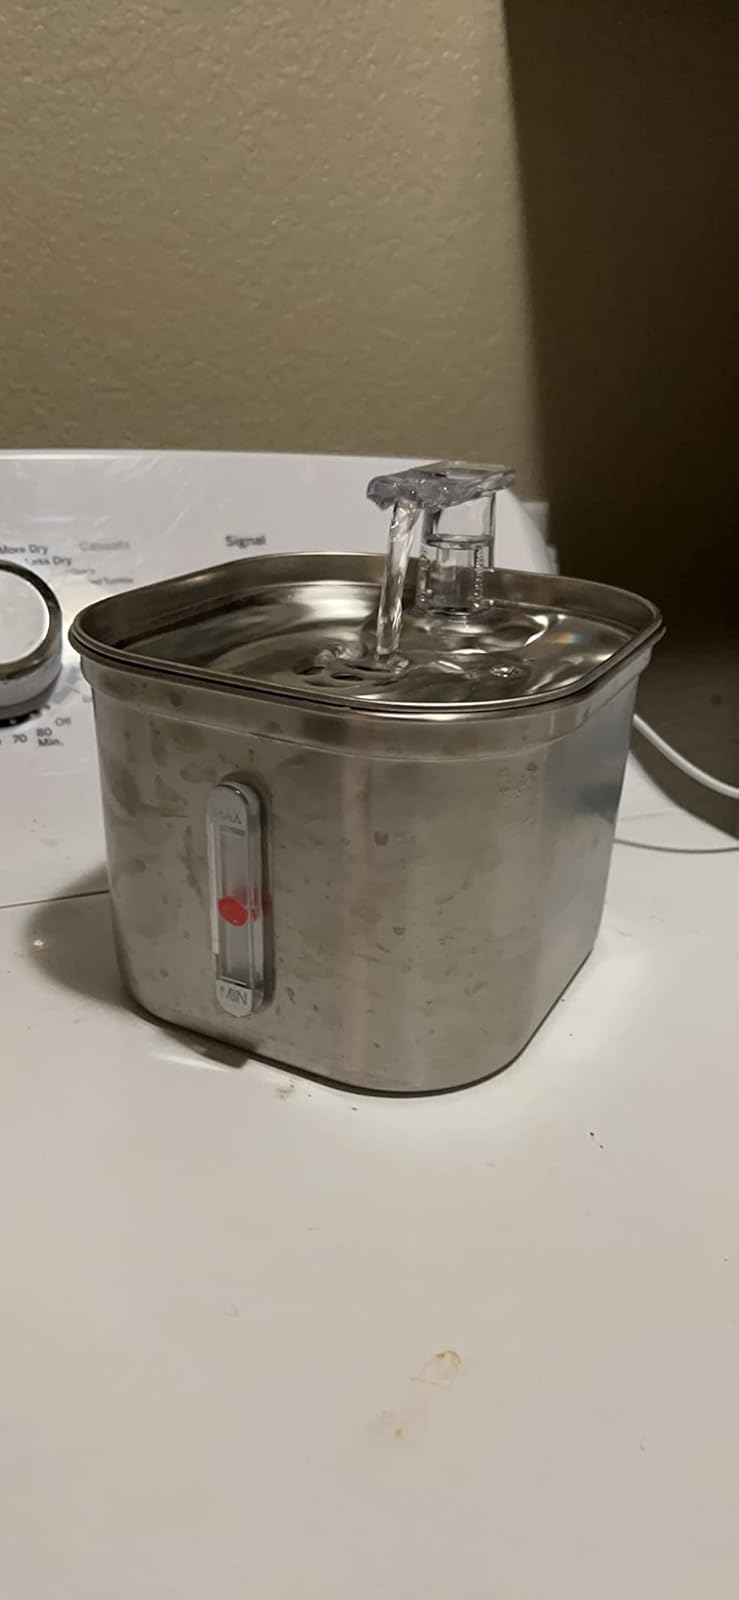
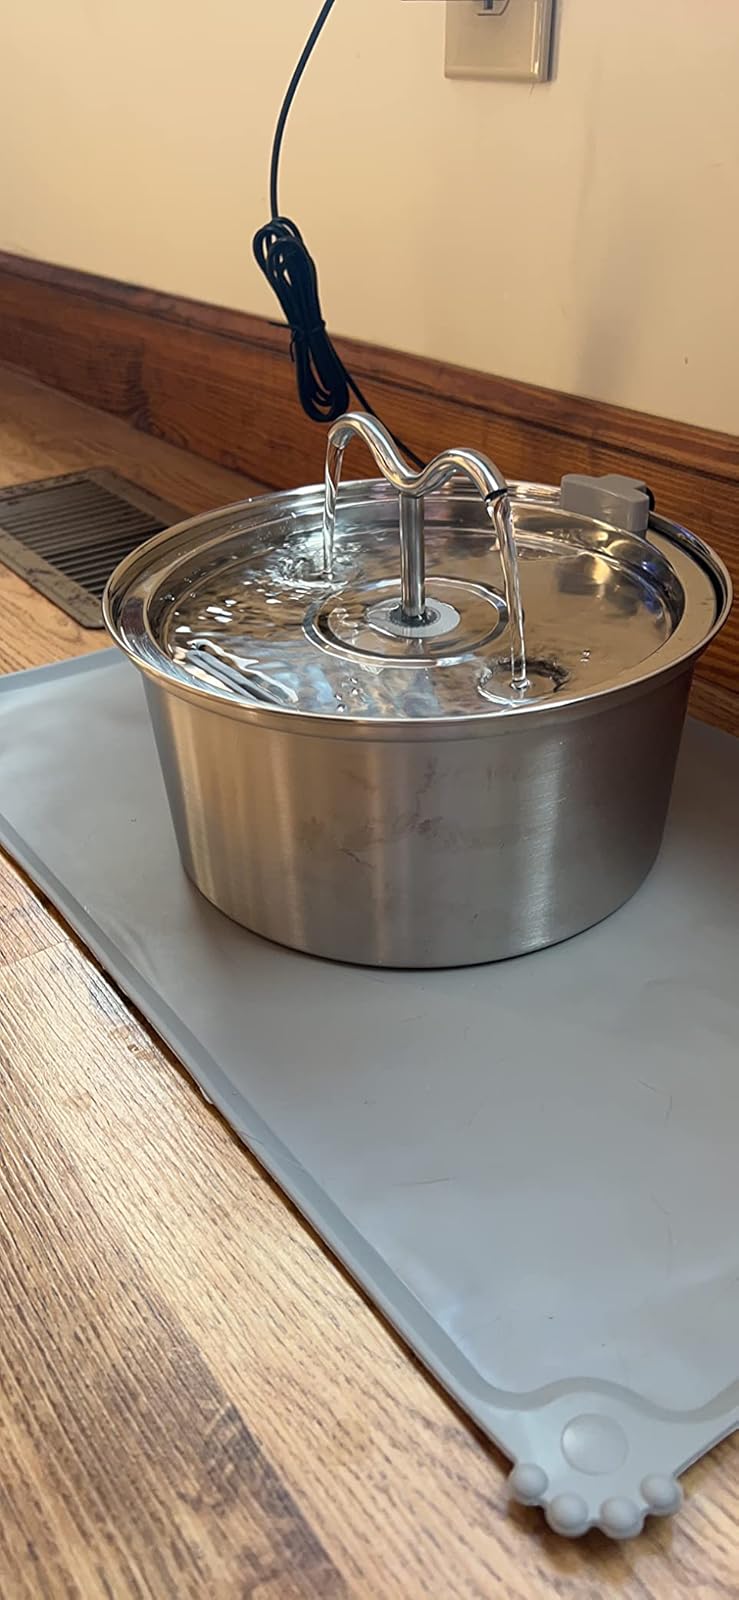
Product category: items_bowl
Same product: no